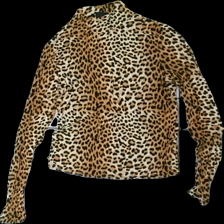
View: front
Type: Top
Category: Ladies
Brand: Gina Tricot
Colors: Black, Beige, Brown, Multicolor
Material: 100% viscose
Pattern: Animal print
Cut: Regular, Turtle neck
Size: M
Season: All
Price range: 50-100
Recommended usage: Reuse